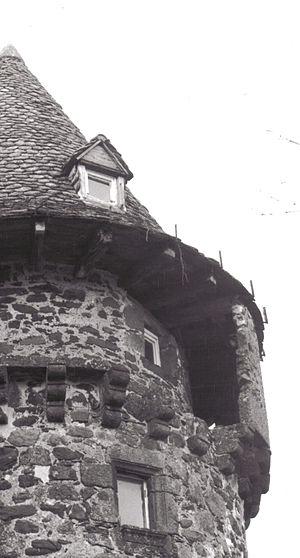
Château à Anglards-de-Salers
Anglards-de-Salers est une commune française située dans le département du Cantal, en région administrative Auvergne-Rhône-Alpes.